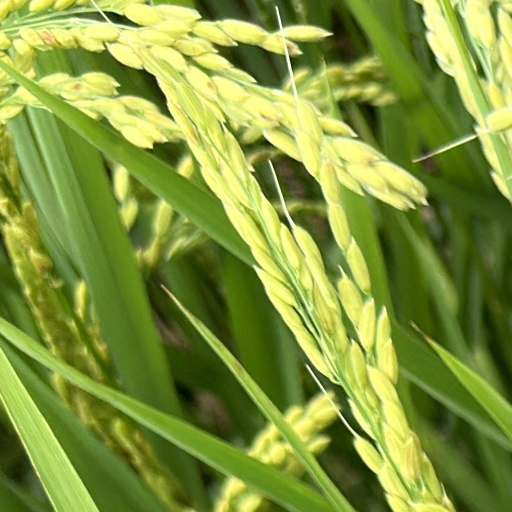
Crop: rice